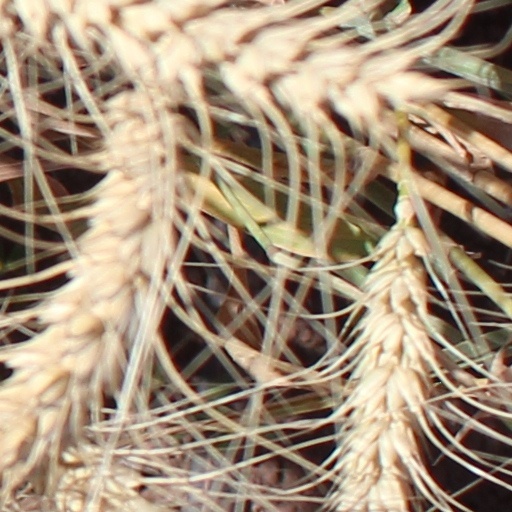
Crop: wheat